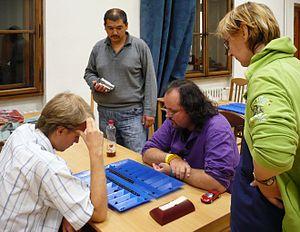
Toguz korgool ou Toguz kumalak, est un jeu à deux joueurs de type mancala pratiqué en Asie Centrale.